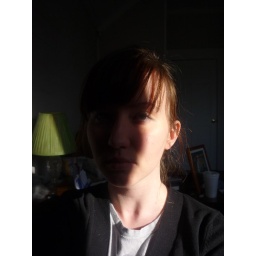
I had fun experimenting with light and shade near my bedroom window the other day.